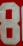
Number: 8